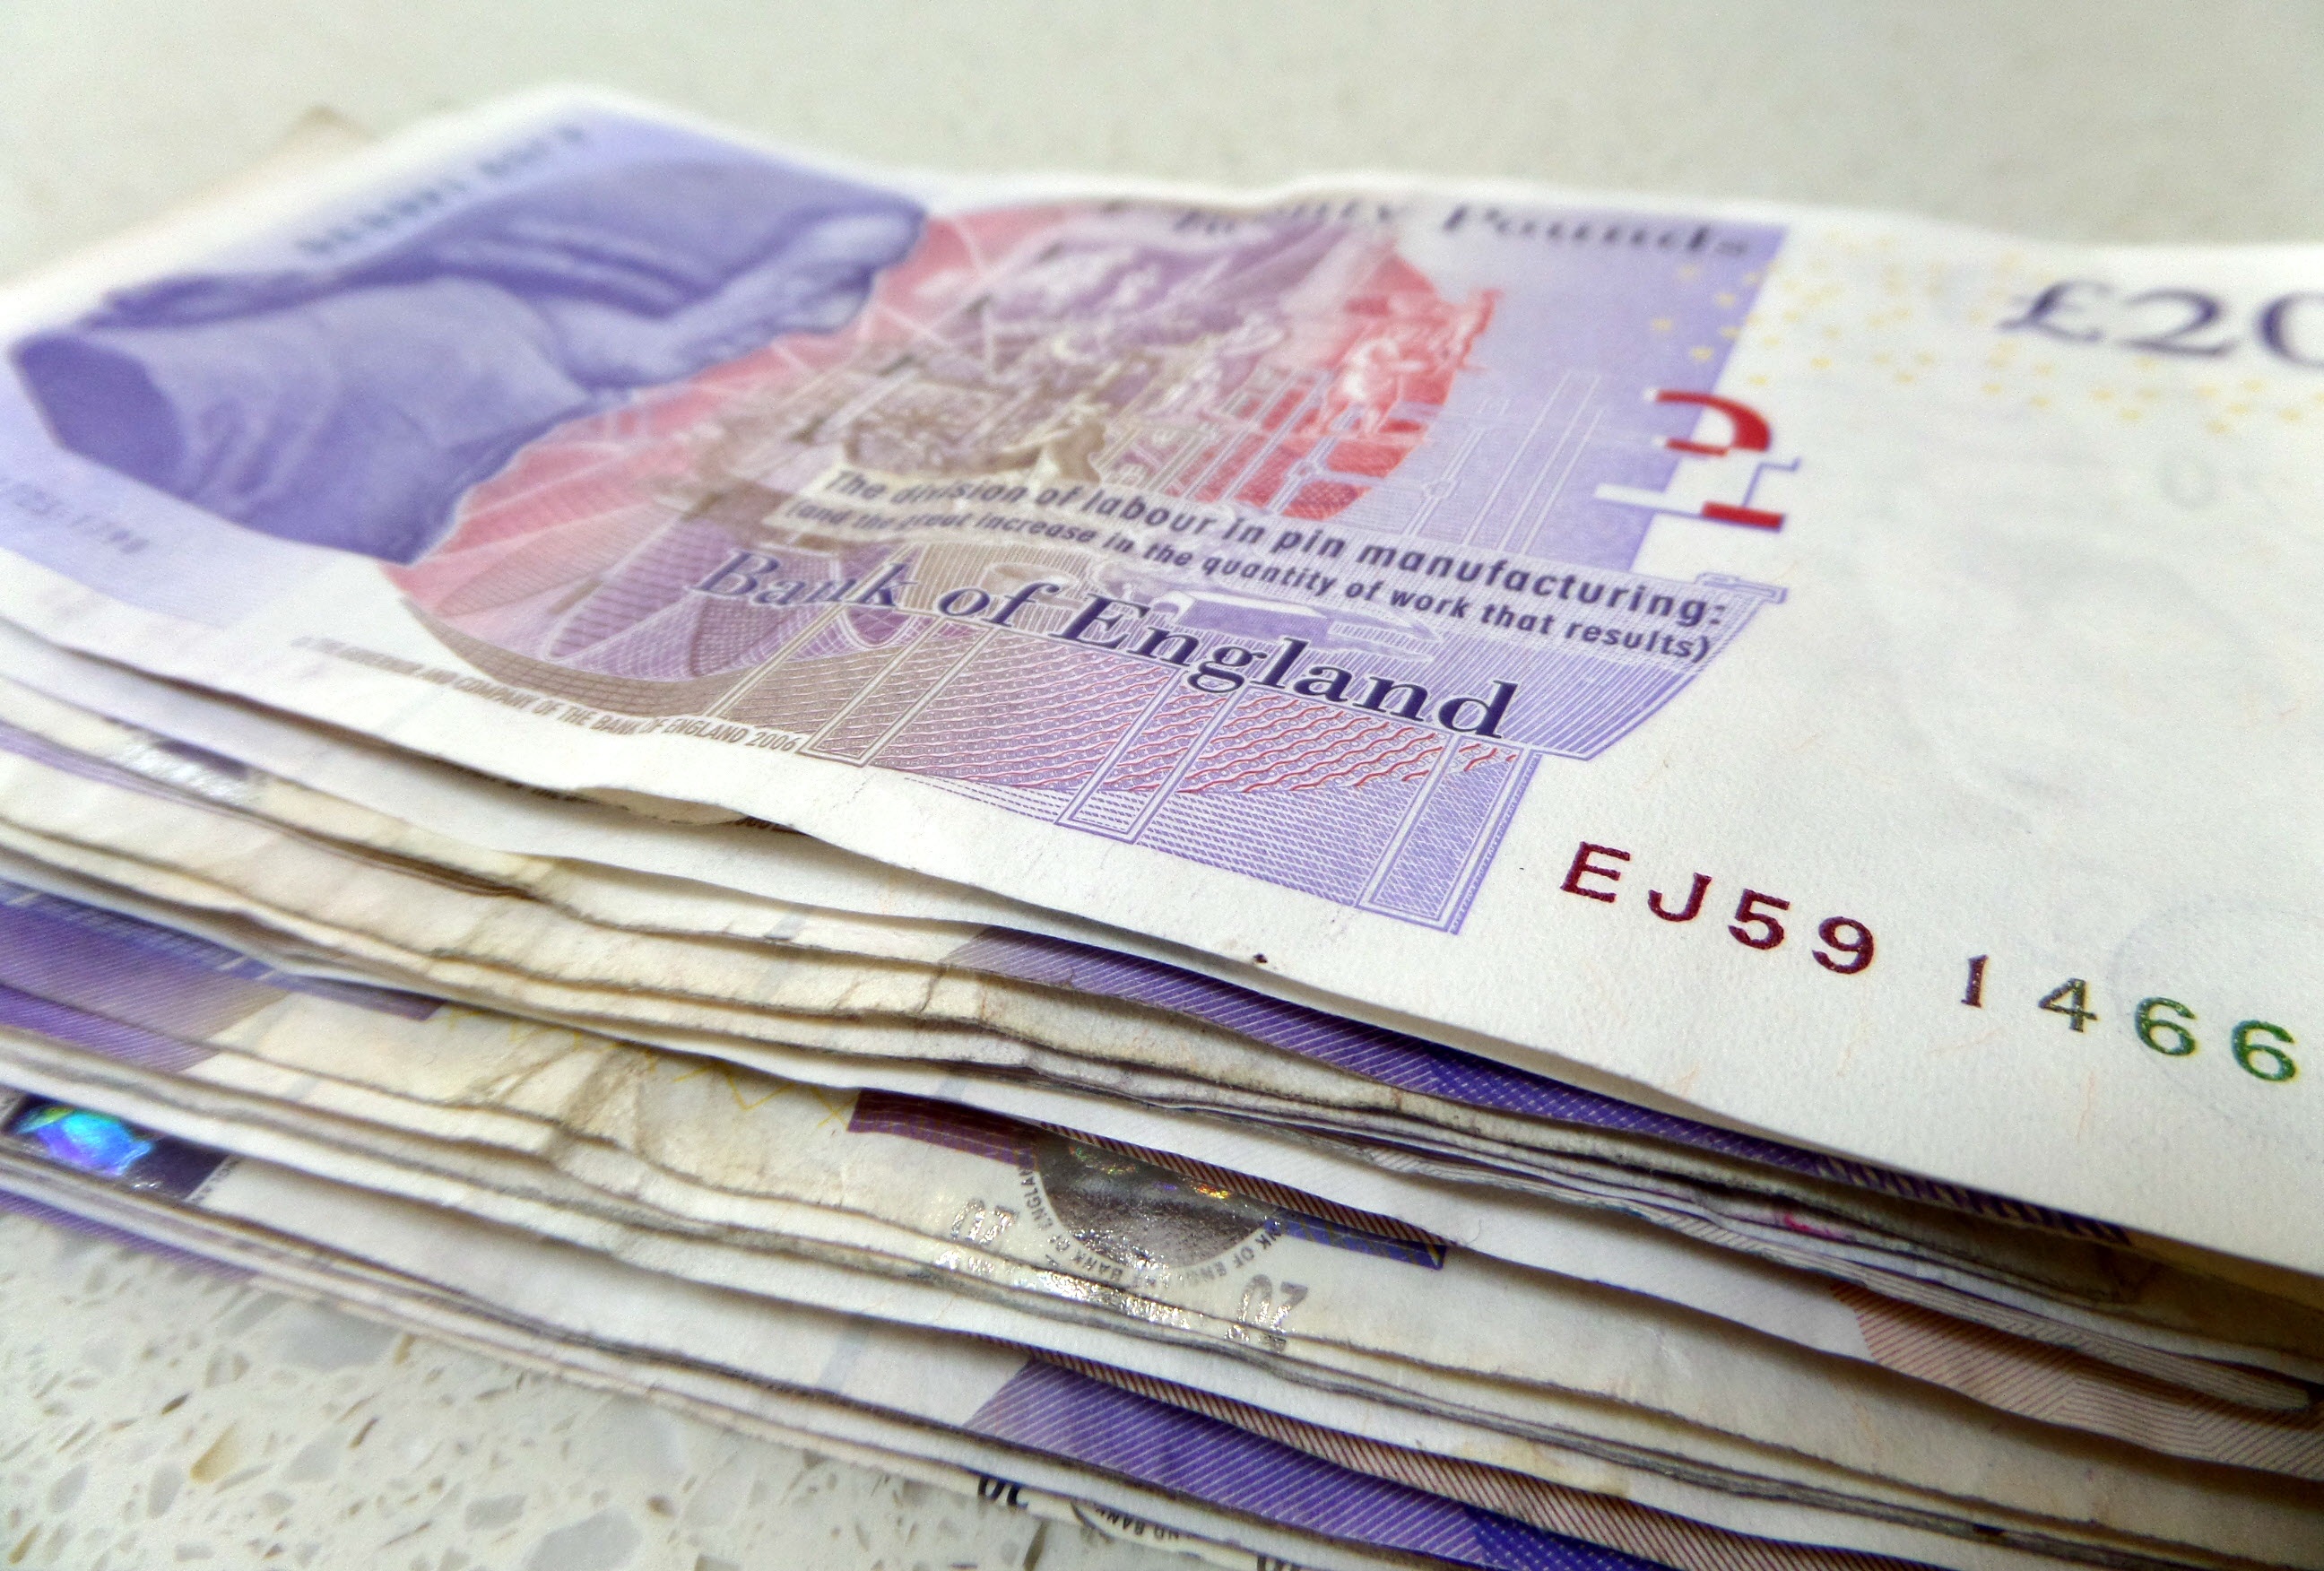
pile, macro, money, business, stack, paper, material, cash, textile, capital, stacked, currency, british, rich, document, sterling, notes, deposit, lotto, jackpot, finance, wealth, profit, banknote, save money, revenue, pounds, bank notes, liquidity, bank of england, incentive, make money, earn money, win money